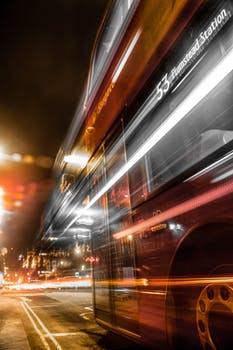
Label: No Watermark